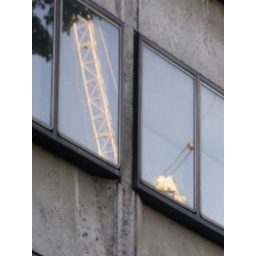
Crane reflected in office window